Charlotte Bridgwood

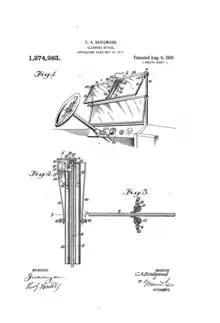
Original patent design for Charlotte Bridgwood's "Electric Storm Windshield Cleaner"

In October 1917, Charlotte received a patent for the first automatic windshield cleaner. The patent protected the mechanism of rollers powered by the car's engine or a separate motor to clean the windshield. However, she never brought her design into full production, so the patent expired in 1920. Since US patent law no longer protected her product’s propriety, it was only a matter of time until large car manufacturers picked up her design. Cadillac was the first company to adopt the design two years later. Charlotte Bridgwood’s invention was left without much recognition.